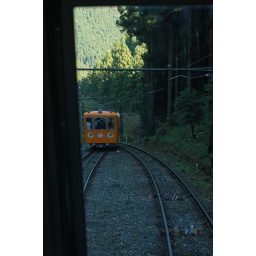
As we came up in the blue car